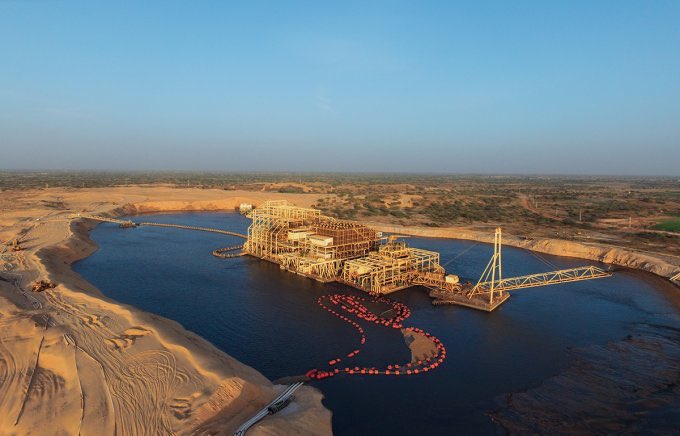
Waaw lii nag lu mel ni xeetu ab dex la waaw mu mel ni ci àll nag la nekke. Am benn usine bu mag bu nekk ci diggante bi, xam naa usine yiy cherché dara la loo xam ne ci ndox lay nekk ak yooyu.